Peel, Isle of Man

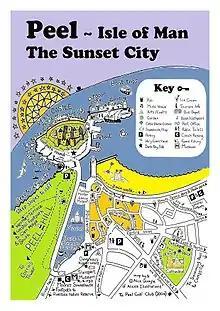
Map of central Peel

Peel A.F.C., who compete in the Isle of Man Football League, are based in Peel. They play their home games at the Peel FC Football Ground, Douglas Road. Formed in 1888, they are the most successful club on the Island with 29 league titles and 32 victories in the Manx FA Cup. They were the first winners of the Isle of Man Football League in 1897. Peel Cricket Club are also based in the town, they are members of the Isle of Man Cricket Association.